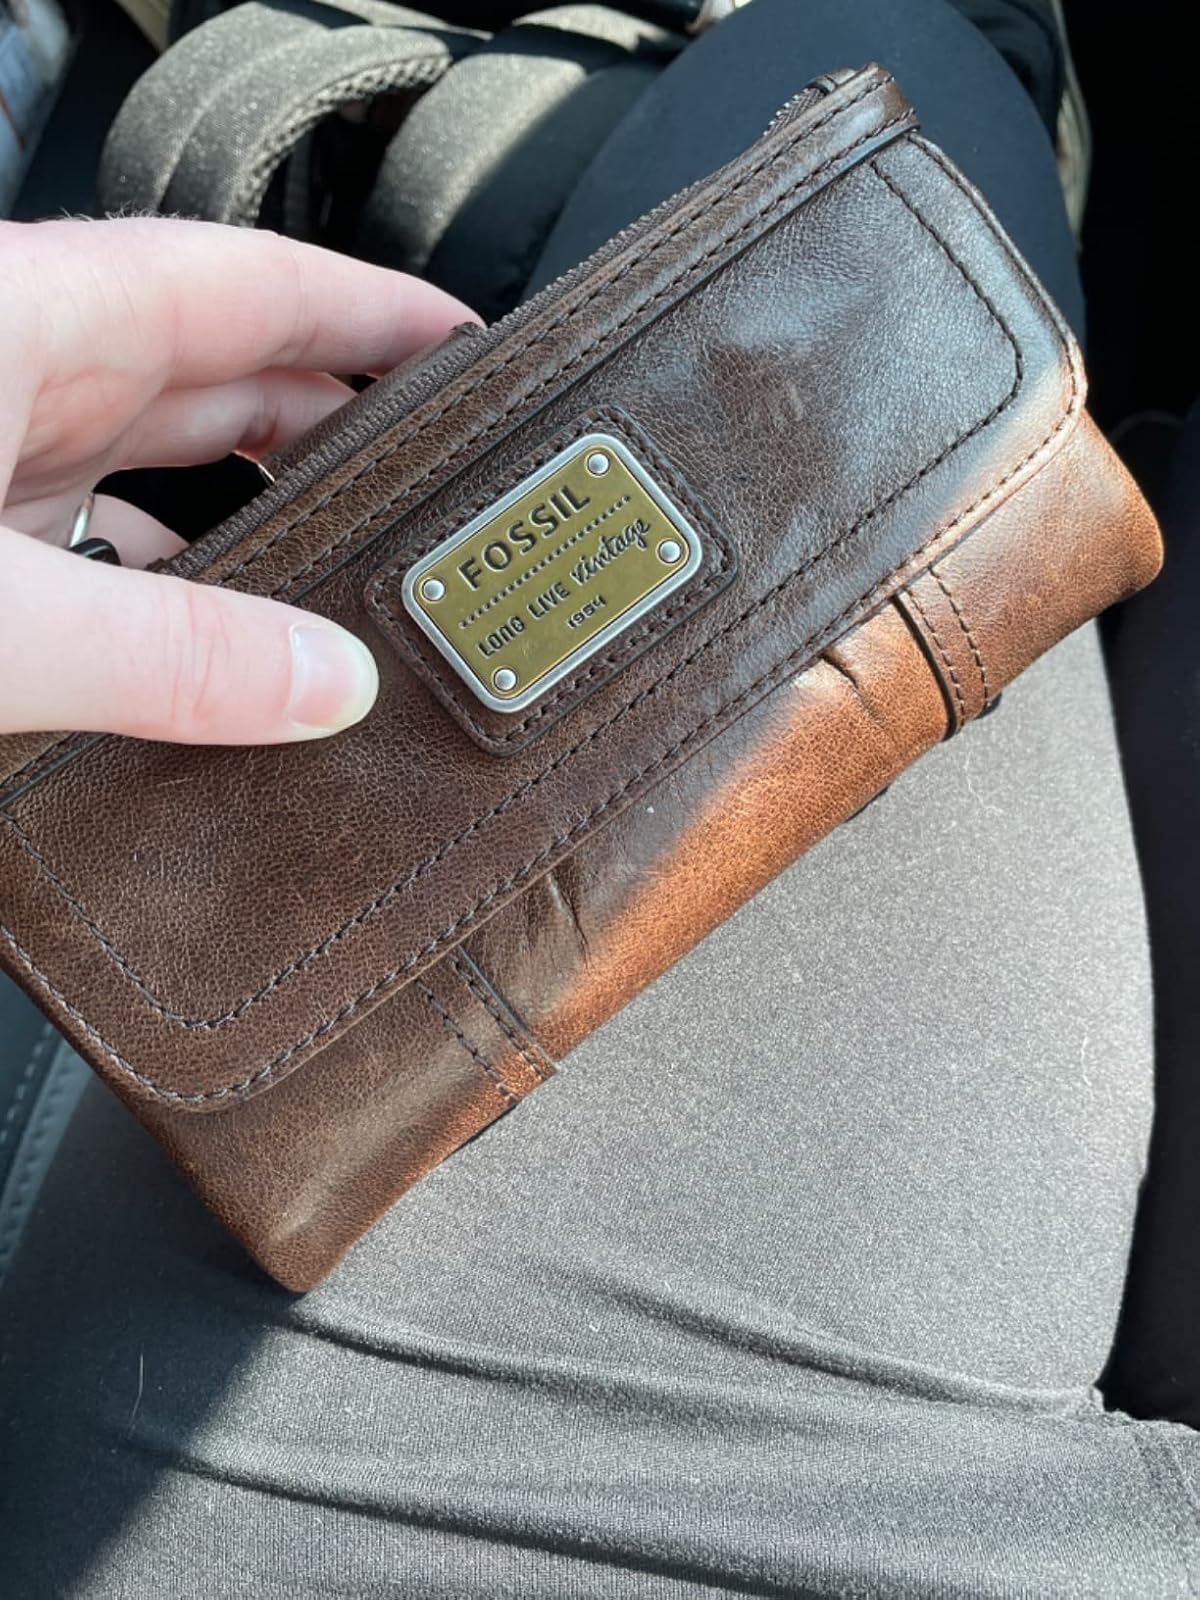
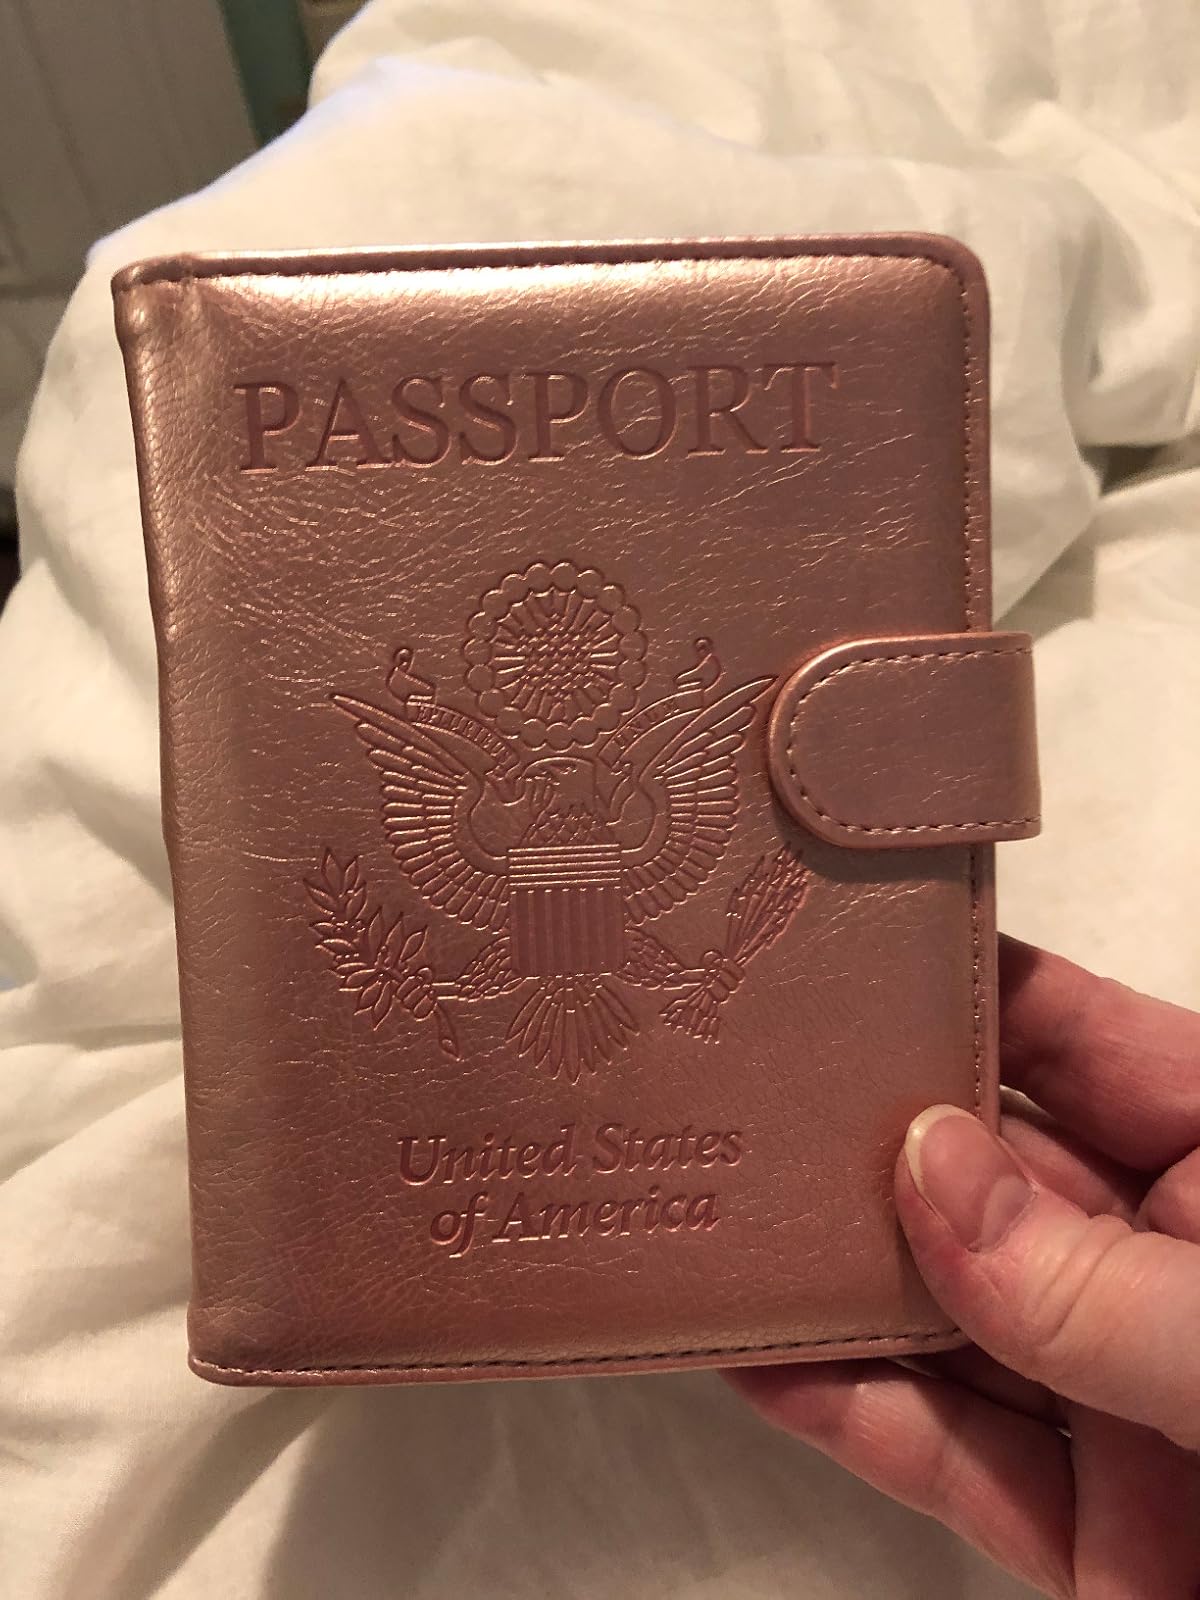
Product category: accessories_wallet
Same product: no